Ōtara

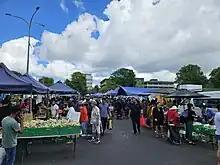
Ōtara Markets

The Ōtara area is part of the rohe of Ngāi Tai ki Tāmaki, who descend from the crew of the "Tainui" migratory waka, who visited the area around the year 1300. The mouth of the Tāmaki River was traditionally known as ("The Waters of Tāiki"), named after the Ngāi Tai ancestor Tāiki. Tāiki settled with his followers along the eastern shores of the Tāmaki River, alongside the descendants of Huiārangi of the early iwi Te Tini ō Maruiwi. The upper reaches of the river near modern was traditionally known as , referring to Mokoikahikuwaru, a protector taniwha of the "Tainui" waka who is described in legends as taking up residence at the Panmure Basin. The area is close to the portages where waka could be easily taken over land between the Manukau Harbour and Tāmaki River, including Te Tō Waka at Ōtāhuhu and Waokauri / Pūkaki portage at Papatoetoe.